Culture of Israel

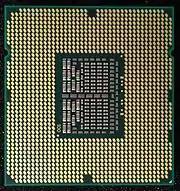
Intel core i7-940. Intel developed its dual-core Core Duo processor at its Israel Development Center in Haifa.

Israeli companies excel in computer software and hardware development, particularly computer security technologies, semiconductors and communications. Israeli firms include Check Point, a leading firewall firm; Amdocs, which makes business and operations support systems for telecoms; Comverse, a voice-mail company; and Mercury Interactive, which measures software performance. A high concentration of high-tech industries in the coastal plain of Israel has led to the nickname Silicon Wadi (lit: "Silicon Valley"). More than 3,850 start-ups have been established in Israel, making it second only to the US in this sector and has the largest number of NASDAQ-listed companies outside North America. Optics, electro-optics, and lasers are significant fields and Israel produces fiber-optics, electro-optic inspection systems for printed circuit boards, thermal imaging night-vision systems, and electro-optics-based robotic manufacturing systems. Research into robotics first began in the late 1970s, has resulted in the production of robots designed to perform a wide variety of computer aided manufacturing tasks, including diamond polishing, welding, packing, and building. Research is also conducted in the application of artificial intelligence to robots.